Question: What is up on top of the bank?
Tambaya: Menene a sama a kan bakin ruwan?
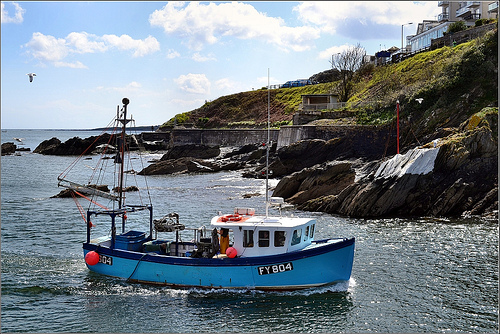
Answer: Houses.
Amsa: Gidaje.